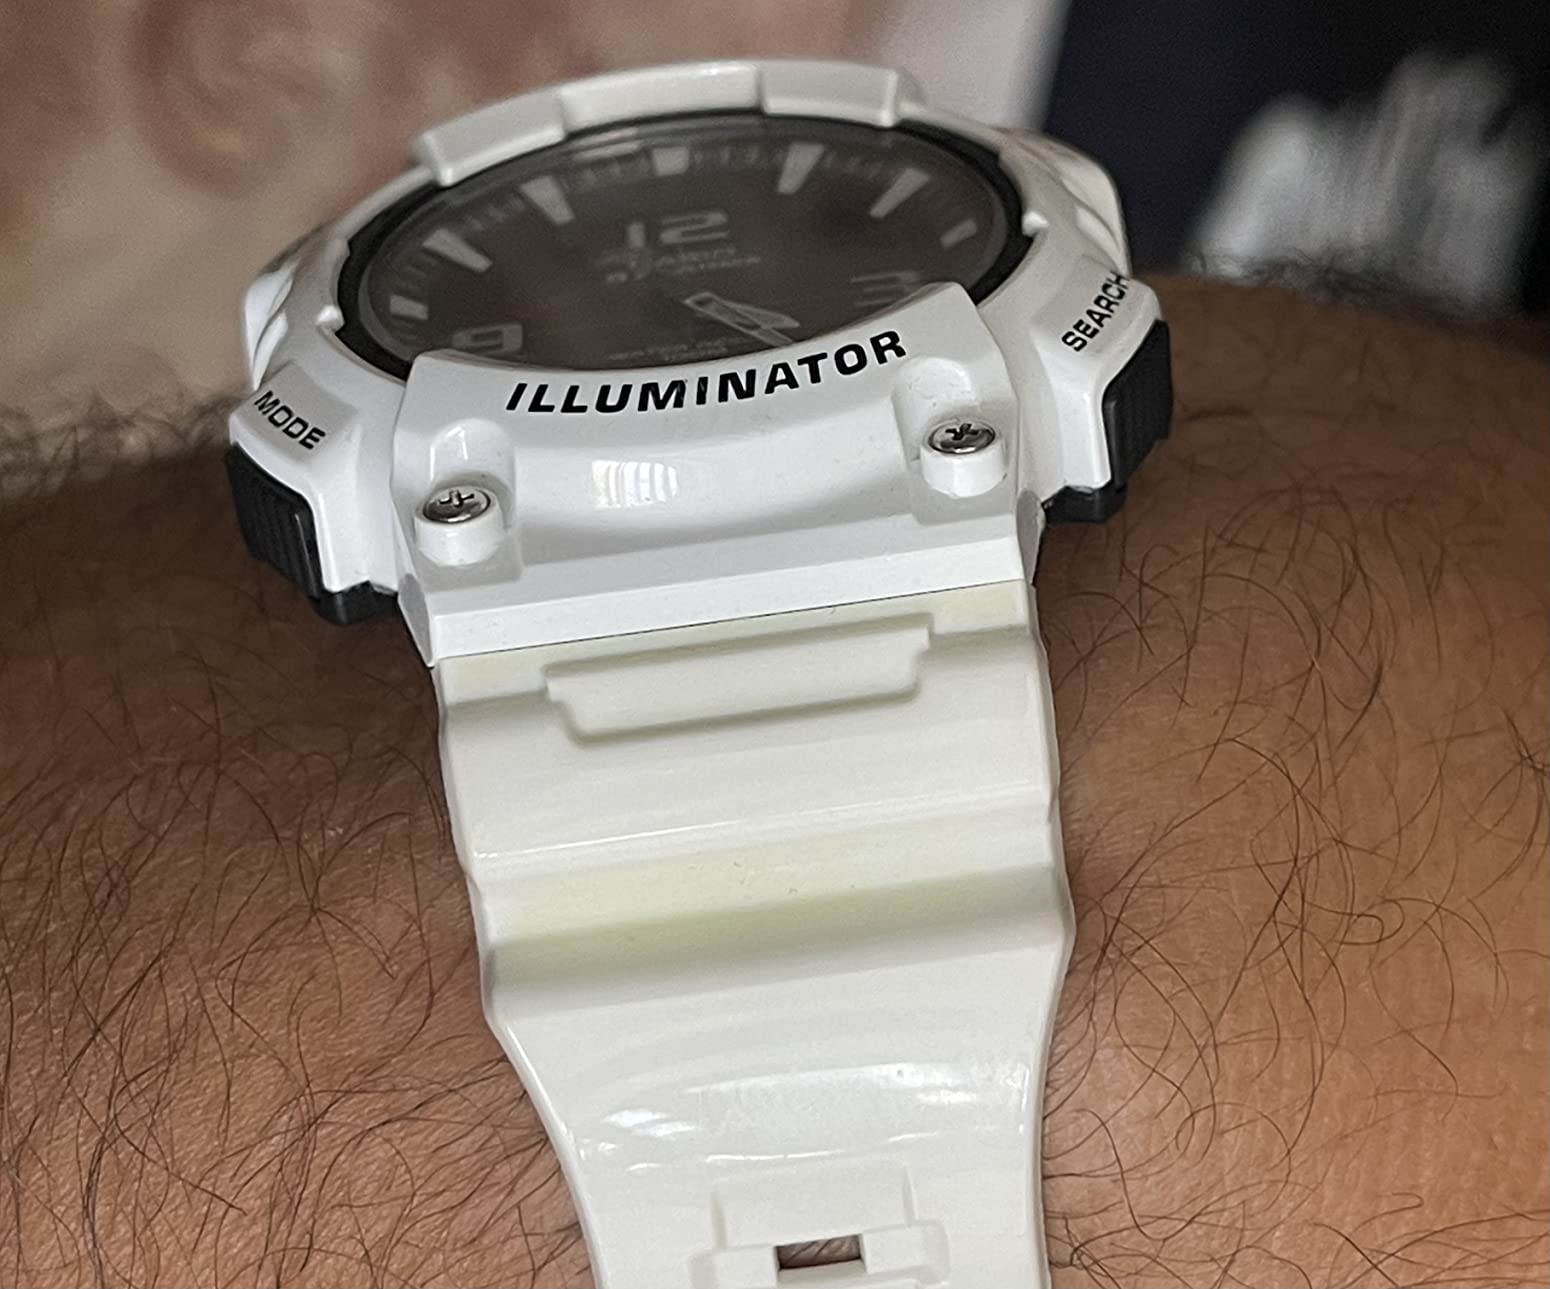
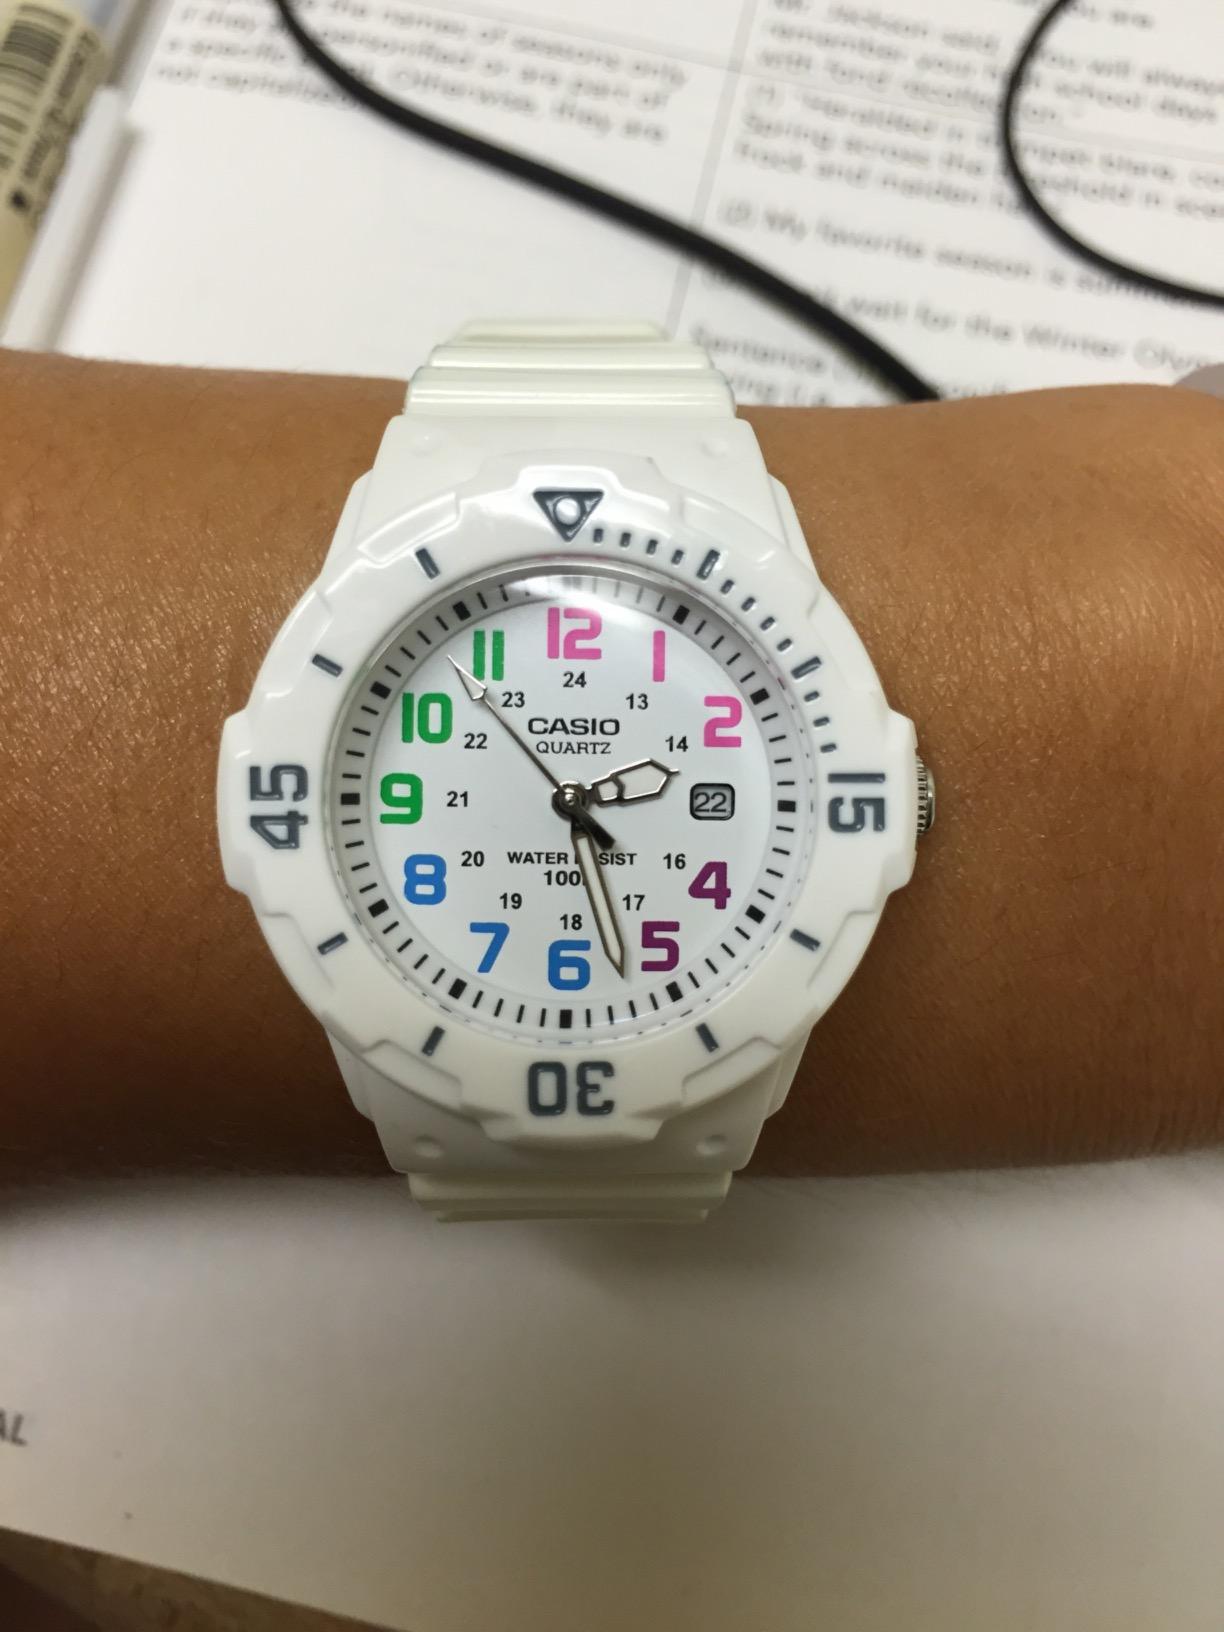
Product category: accessories_watch
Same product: no